The Lost Continent: Travels in Small-Town America

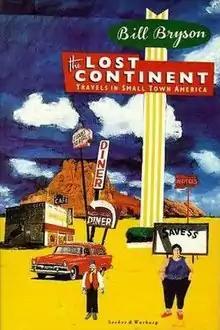
First edition

The Lost Continent: Travels in Small-Town America is a book by travel writer Bill Bryson, chronicling his 13,978-mile (22,495-km) trip around the United States in the autumn of 1987 and spring 1988. It was Bryson's first travel book.